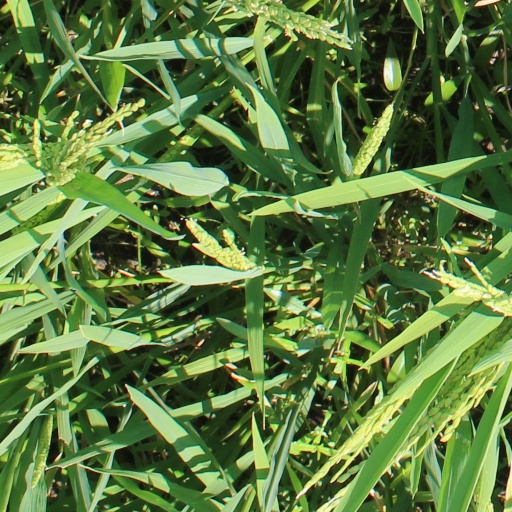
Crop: rice